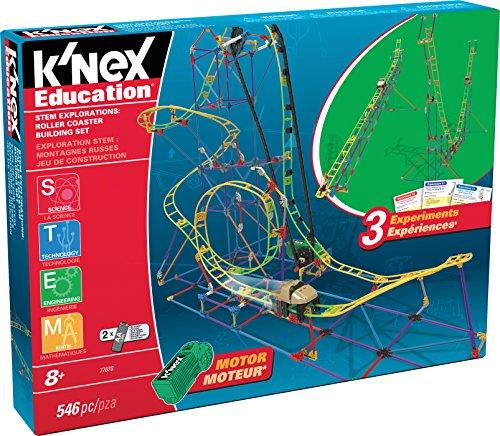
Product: K'NEX Education ‒ STEM Explorations: Roller Coaster Building Set – 546 Pieces – Ages 8+ Construction Education Toy
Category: Toys & Games | Hobbies | Models & Model Kits | Model Kits
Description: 546 ASSORTED PIECES –This K’NEX Education set includes 546 parts, plus a battery-powered motor, for a single child or a team of two to three children building a working roller coaster.
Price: $34.44
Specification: ProductDimensions:12.5x12.2x2.2inches|ItemWeight:2pounds|ShippingWeight:2.2pounds(Viewshippingratesandpolicies)|DomesticShipping:ItemcanbeshippedwithinU.S.|InternationalShipping:ThisitemcanbeshippedtoselectcountriesoutsideoftheU.S.LearnMore|ASIN:B01B55C2KE|Itemmodelnumber:77078|Manufacturerrecommendedage:8-15years